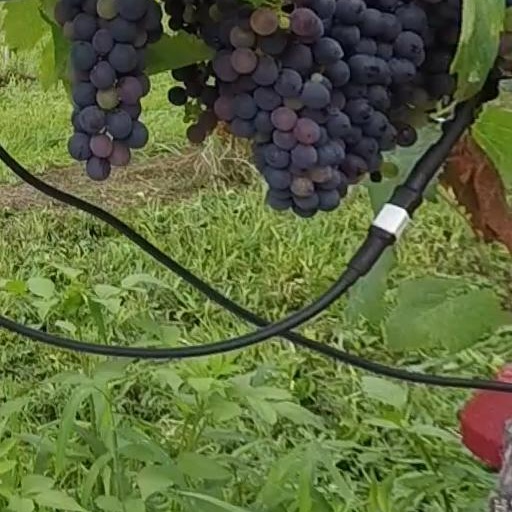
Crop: grape